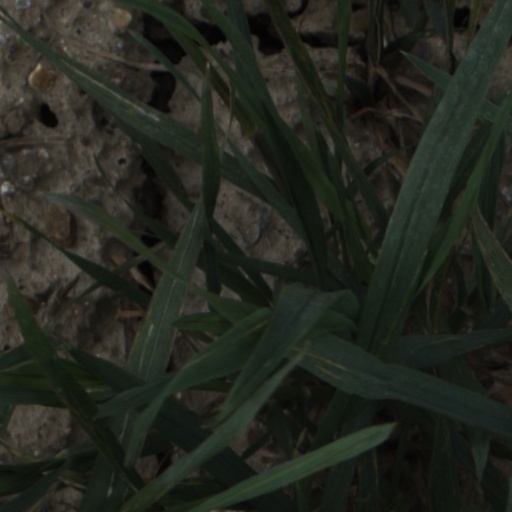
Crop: wheat